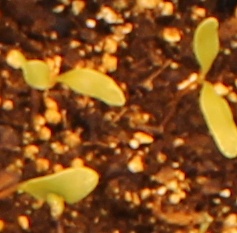
Label: Sugar beet